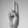
ASL letter: U